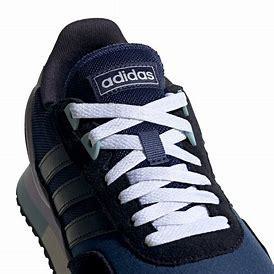
Brand: Adidas
Model: 8K 2020